Alf Dark

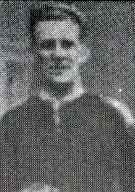
Dark in a Port Vale squad photo in 1923

Alfred James Dark (21 August 1893 – 3 August 1964) was an English footballer who played at half-back for Newcastle United, Leeds United, Port Vale, Halifax Town, Barrow, Sittingbourne, and North Shields